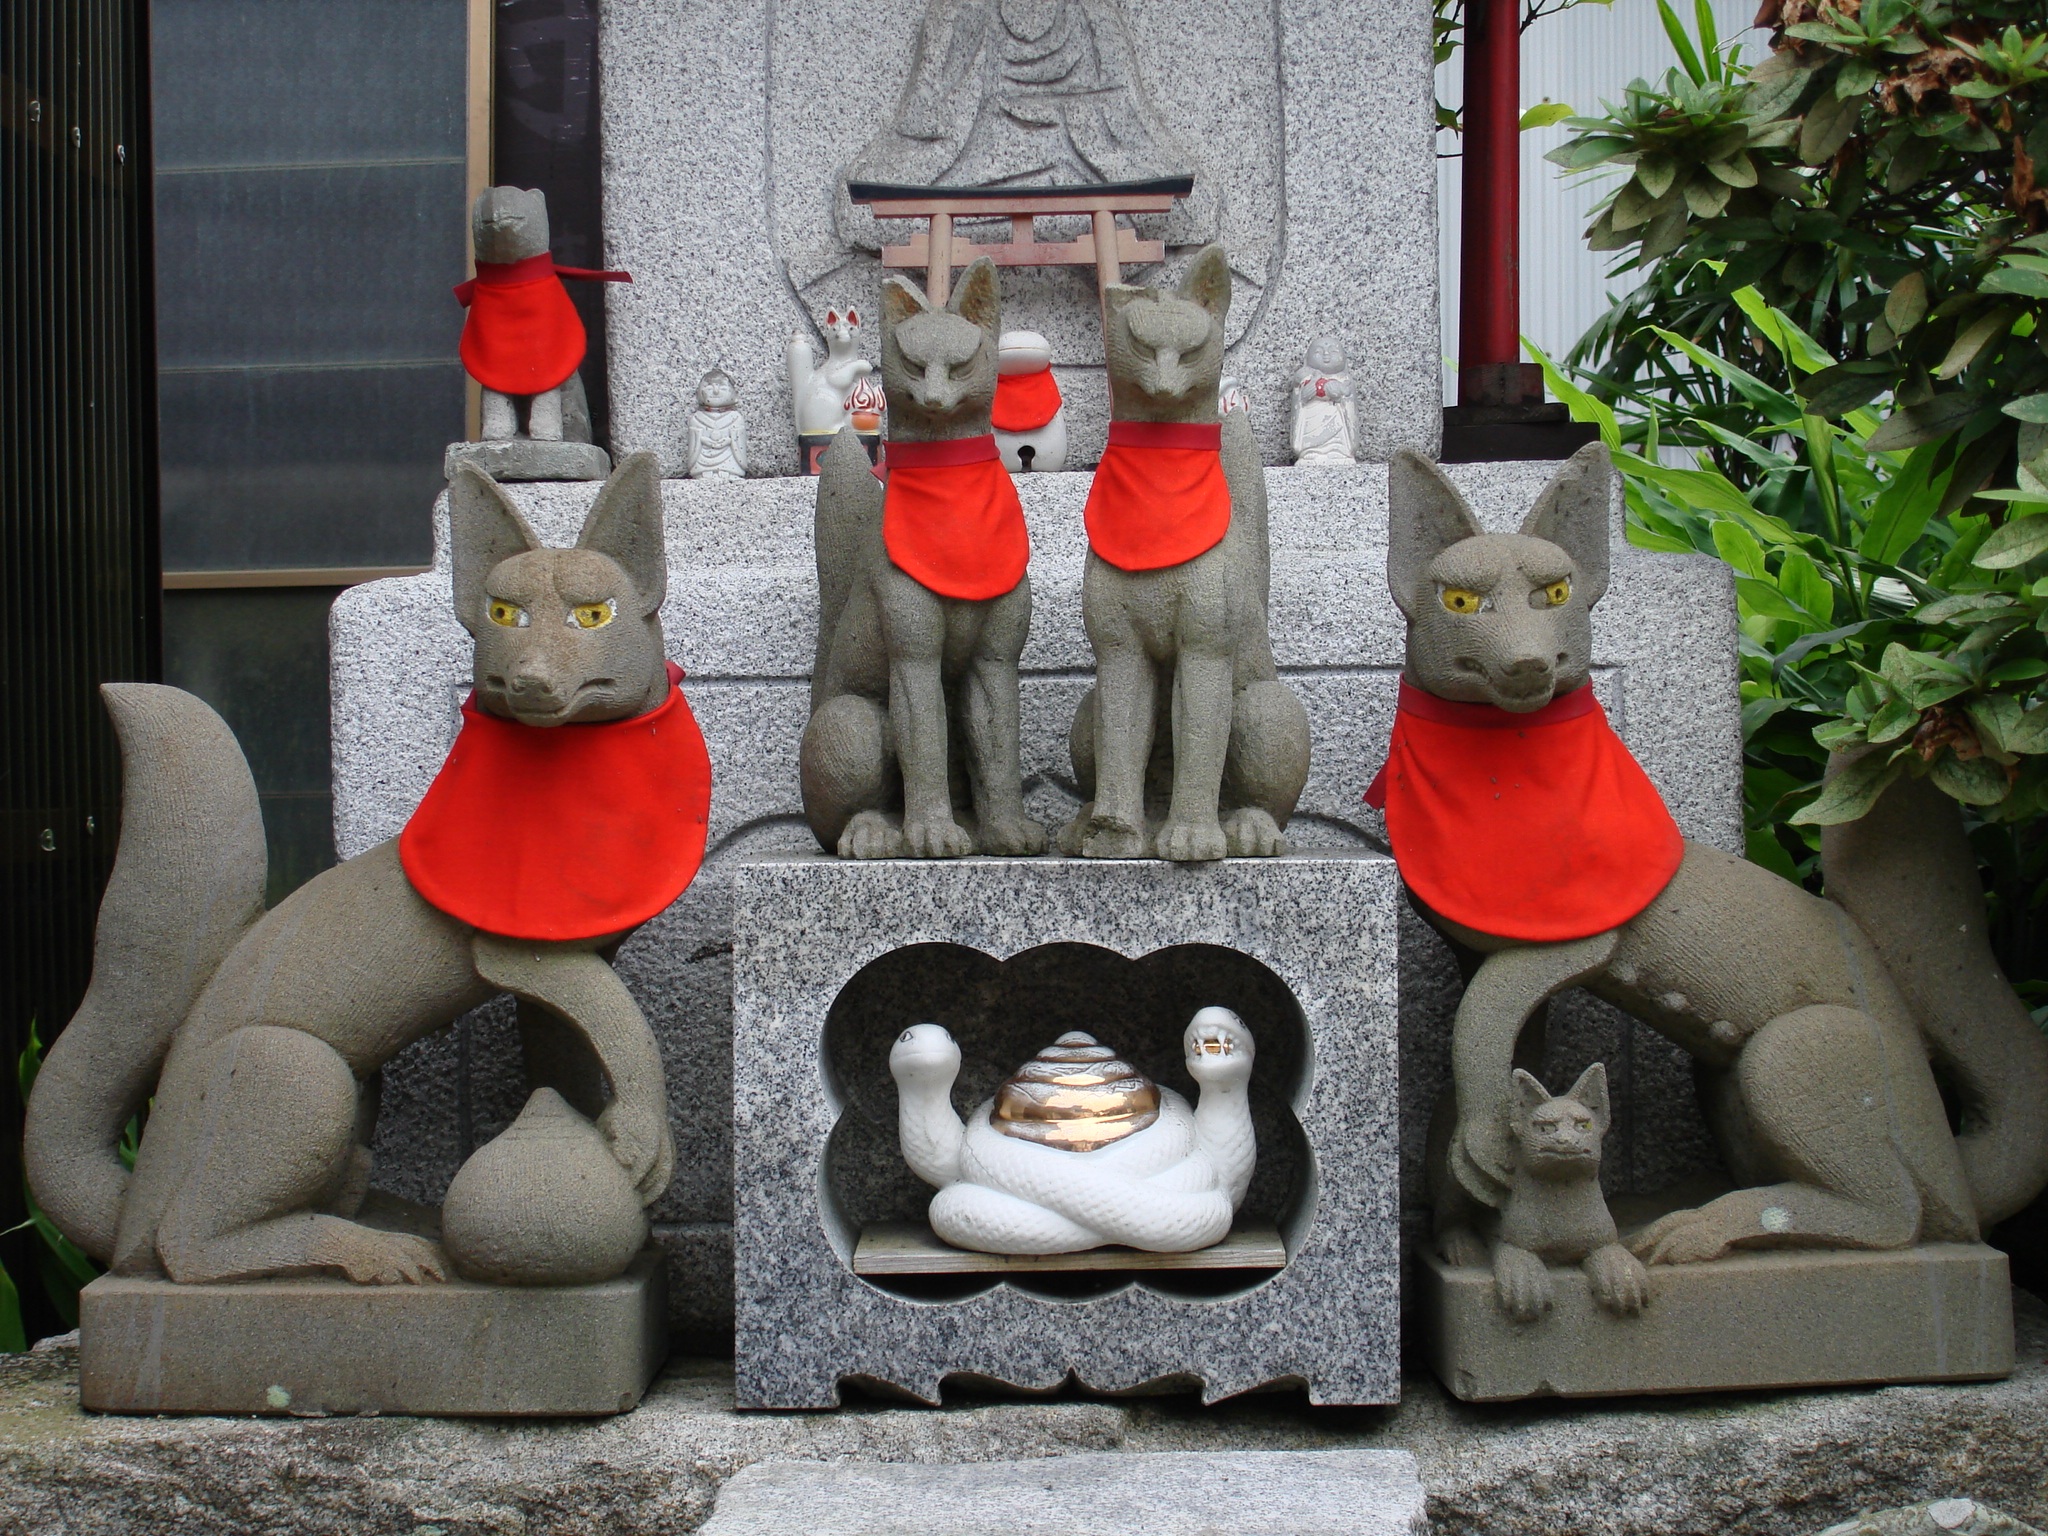
monument, statue, religion, christmas, toy, christmas decoration, sculpture, temple, carving, shinto, garden gnome, lawn ornament